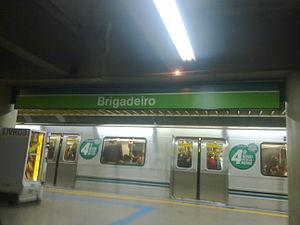
Brigadeiro est une station de la ligne 2 du métro de São Paulo.